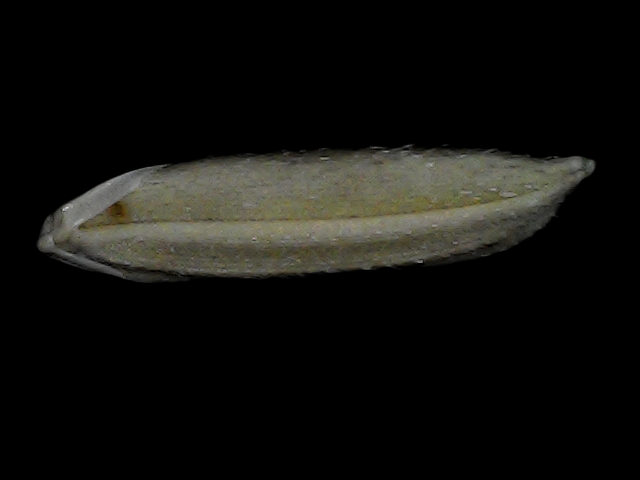
Rice variety: Bd87